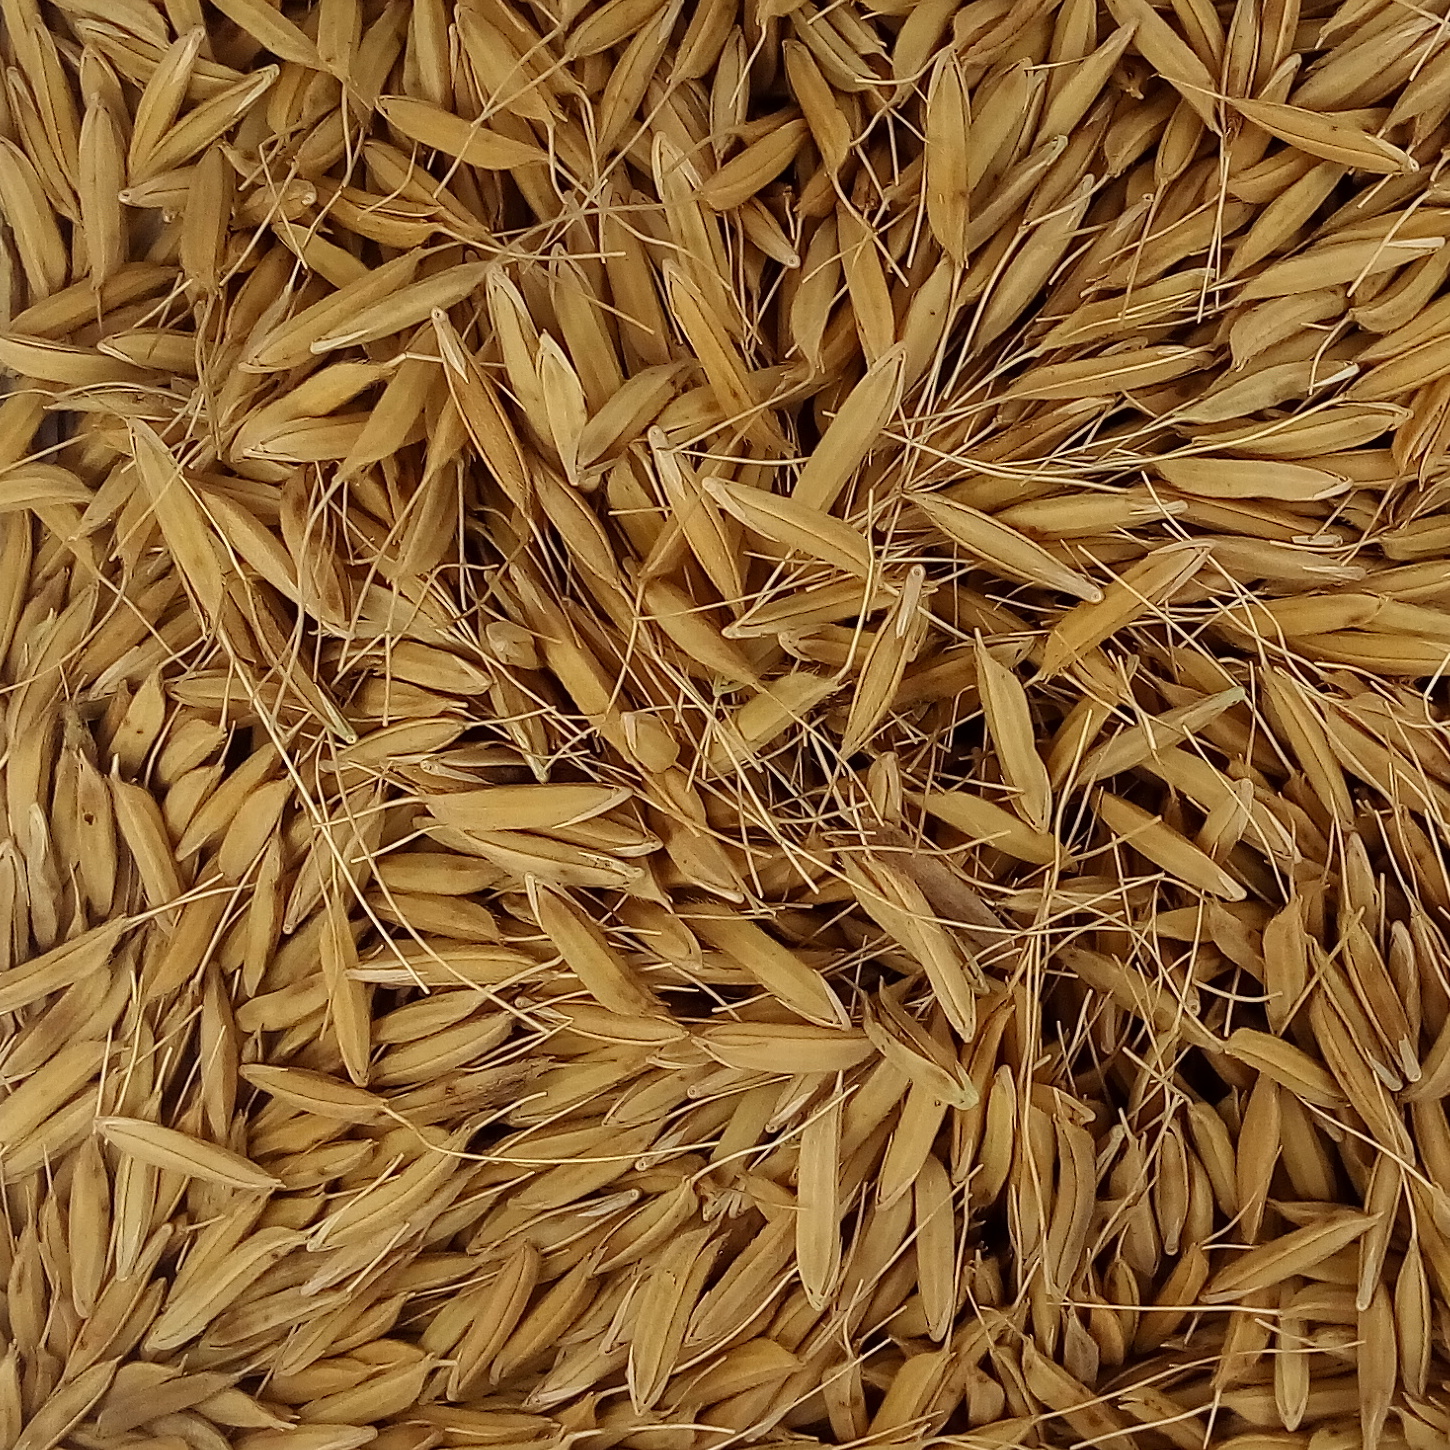
Rice seed variety: PB_6